Canon Digital IXUS

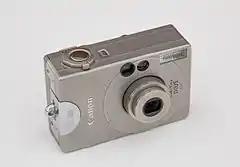
The original Canon Digital IXUS

The Digital IXUS (IXY Digital in Japan and PowerShot Digital ELPH in US and Canada) is a series of digital cameras released by Canon. It is a line of ultracompact cameras, originally based on the design of Canon's IXUS/IXY/ELPH line of APS cameras.